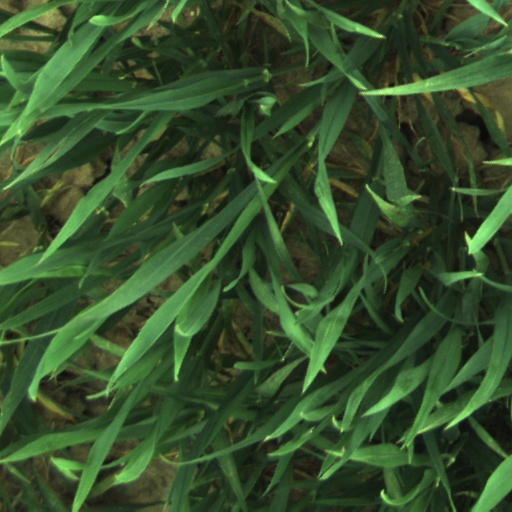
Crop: wheat